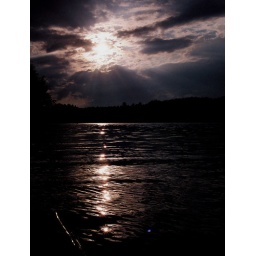
Although this sunset is beautiful, the water in that resevoir was dirty and smelled like piss.